Fagatogo, American Samoa

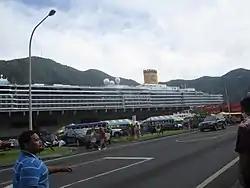
Cruise ship "Costa Deliziosa" at Fagatogo Wharf.

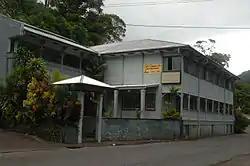
Sadie Thompson Inn in Malaloa.

Immediately west of the Samoan Jail facing the parade ground is the old Bake Shop, known as Navy Building No. 45. The commandant called for the construction of a new bakery in 1913, claiming the existing bakery was a disgrace to the station and unsanitary. The bakery was therefore constructed in 1919 in this one-story building measuring . The present-day building now houses the Samoa Photo Express and Western Union. Further down the main street on the bayside is the Maota Fono complex, now the home of the American Samoa Legislature. The original Fono was across the malae in a former Naval barrack, now home of the Amerika Samoa Bank. When the Fono burned down in 1970, the Fono consequently moved to its new structures in 1973.